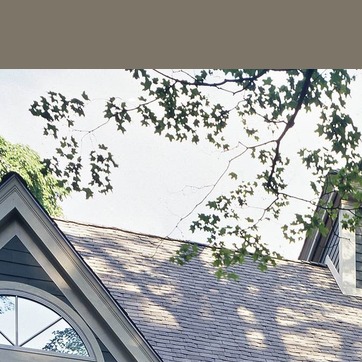
Material: sky